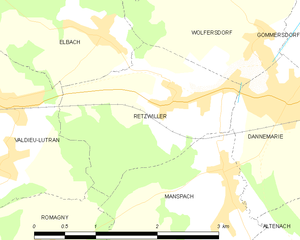
Carte des communes françaises